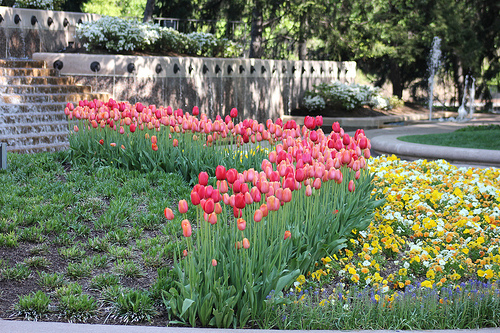
Flower: tulip